Heinrich Arnold Thaulow

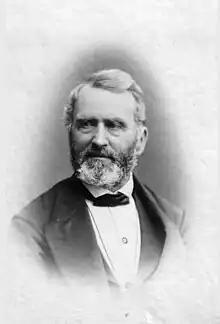

Heinrich Arnold Thaulow (10 June 1808 – 19 August 1894) was a physician known for the introduction of balneotherapy in Norway.